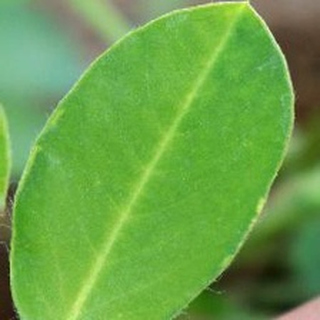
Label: healthy_groundnut